Piekary Śląskie

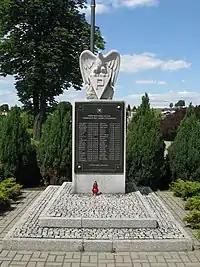
Monument to the miners of the Andaluzja coal mine, murdered by the Germans during World War II

The main landmark of Piekary Śląskie is the Romanesque Revival Basilica of St. Mary and St. Bartholomew, a popular Catholic pilgrimage site. Another symbol of the city is the , erected in 1932–1937 to commemorate the 250th anniversary of the march of the Polish hussars of King John III Sobieski through Piekary to Vienna and the 15th anniversary of reintegrating eastern Upper Silesia with Poland after the Silesian Uprisings. It is the highest point within the city limits. Also the Piekary Calvary with the Church of the Resurrection of Christ is one of the city's landmarks.